Retro Bowl

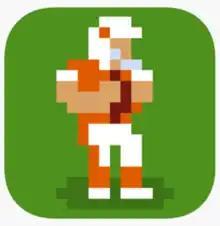
The app icon of Retro Bowl

Retro Bowl is a 8-bit styled American football video game developed by New Star Games for the iOS, Android, and Nintendo Switch operating systems. A browser version is also officially available on the websites Poki and Kongregate. The game was released in January 2020, and due to many YouTube creators such as JefeZhai, HostileBeast, and RetroSportRadio, it saw a significant rise in popularity later that year. A version for the Nintendo Switch was released on February 10, 2022.